Charles Dickens

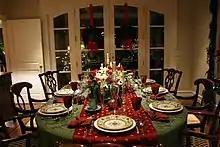
"A Christmas Carol" significantly influenced the modern celebration of Christmas in many countries.

Dickens's writing style is marked by a profuse linguistic creativity. Satire, flourishing in his gift for caricature, is his forte. An early reviewer compared him to the artist and social critic Hogarth for his keen practical sense of the ludicrous side of life, though his acclaimed mastery of varieties of class idiom may in fact mirror the conventions of contemporary popular theatre. Dickens worked intensively on developing arresting names for his characters that would reverberate with associations for his readers and assist the development of motifs in the storyline, giving what one critic calls an "allegorical impetus" to the novels' meanings. To cite one of numerous examples, the name Mr Murdstone in "David Copperfield" conjures up twin allusions to murder and stony coldness. His literary style is also a mixture of fantasy and realism. His satires of British aristocratic snobbery—he calls one character the "Noble Refrigerator"—are often popular. Comparing orphans to stocks and shares, people to tug boats or dinner-party guests to furniture are just some of Dickens's acclaimed flights of fancy. On his ability to elicit a response from his works, the English screenwriter Sarah Phelps writes, "He knew how to work an audience and how to get them laughing their heads off one minute or on the edge of their seats and holding their breath the next. The other thing about Dickens is that he loved telling stories and he loved his characters, even those horrible, mean-spirited ones."